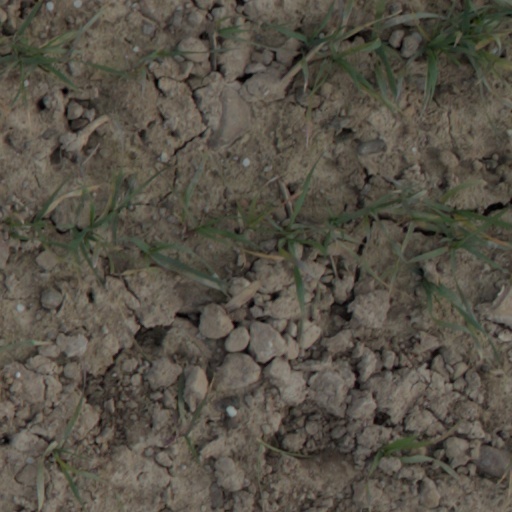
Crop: wheat